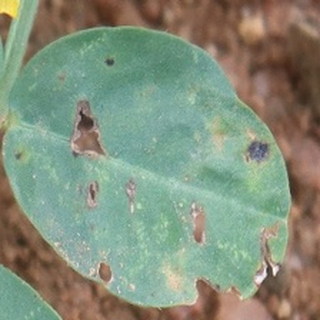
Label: groundnut_late_leaf_spot